Bhavani Mandap

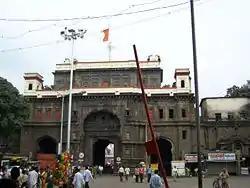

Bhavani Mandap is a historical building situated in the walled city center of Kolhapur in southern Maharashtra, India. It is located near the famous and mammoth Mahalaxmi Temple on the west.